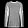
Label: Pullover